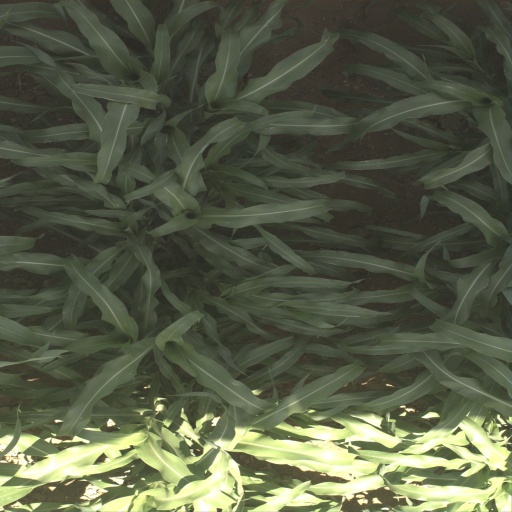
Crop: sorghum